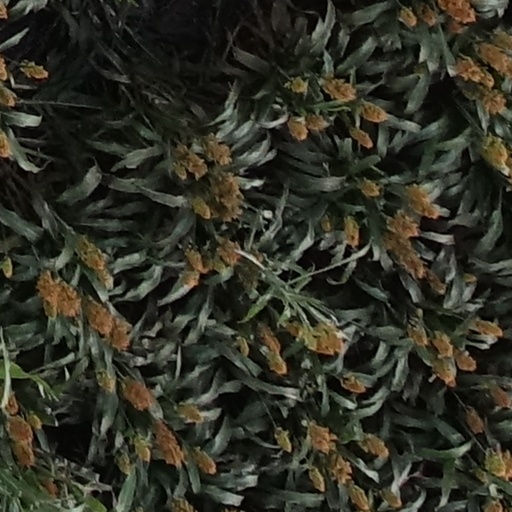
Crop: sorghum